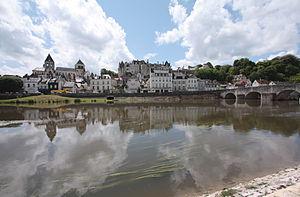
Vue de la ville de Saint-Aignan (Loir-et-Cher, France), avec le château et la collégiale Saint-Aignan
Le Cher est un cours d'eau français, qui coule dans les départements de l'Allier, du Cher, de la Creuse, de l'Indre, d'Indre-et-Loire, de Loir-et-Cher et du Puy-de-Dôme, en régions Auvergne-Rhône-Alpes, Centre-Val de Loire et Nouvelle-Aquitaine.